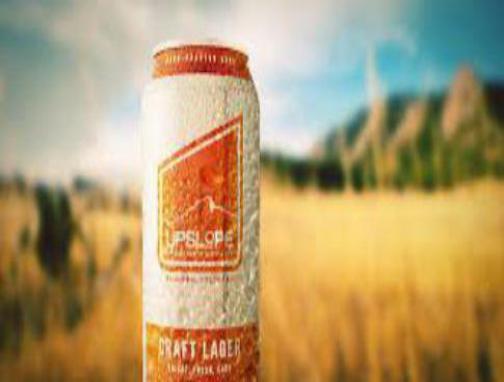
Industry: Food